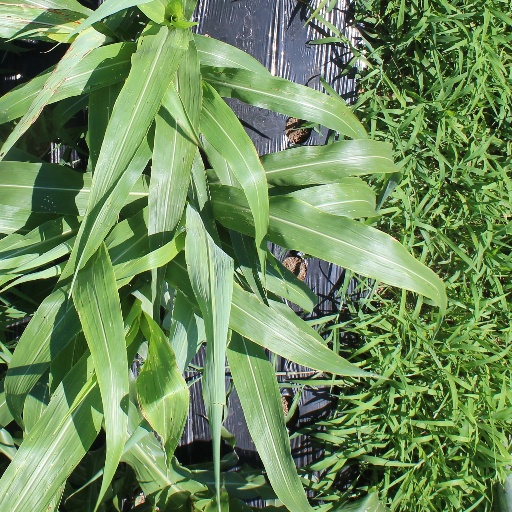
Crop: sorghum